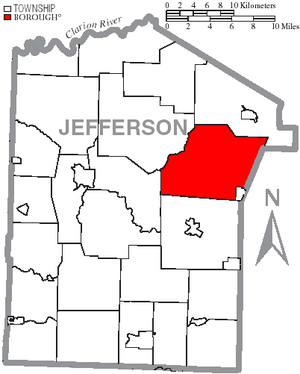
Washington Township est un township situé à l'est de la partie centrale du comté de Jefferson, en Pennsylvanie, aux États-Unis. En 2010, il comptait une population de 1 926 habitants.